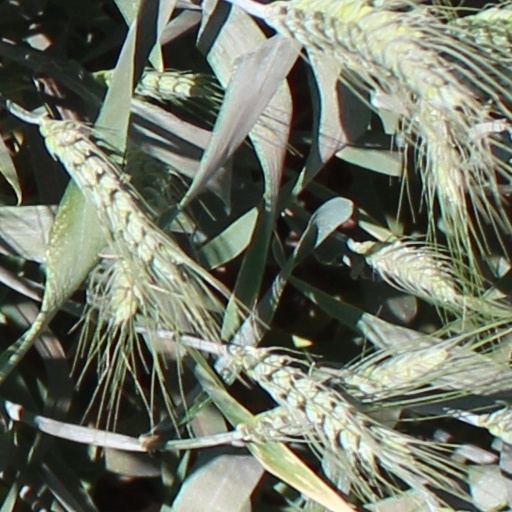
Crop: wheat